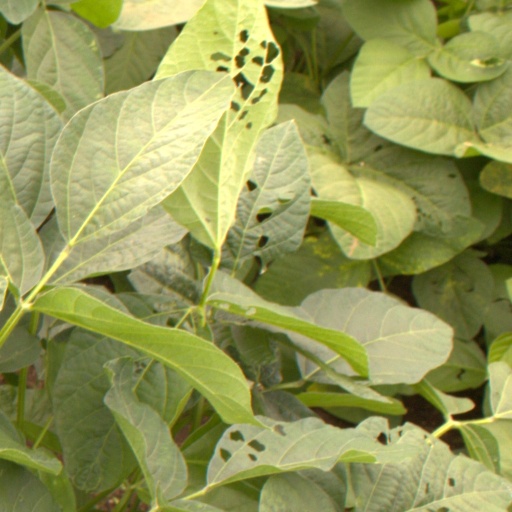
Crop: soybean